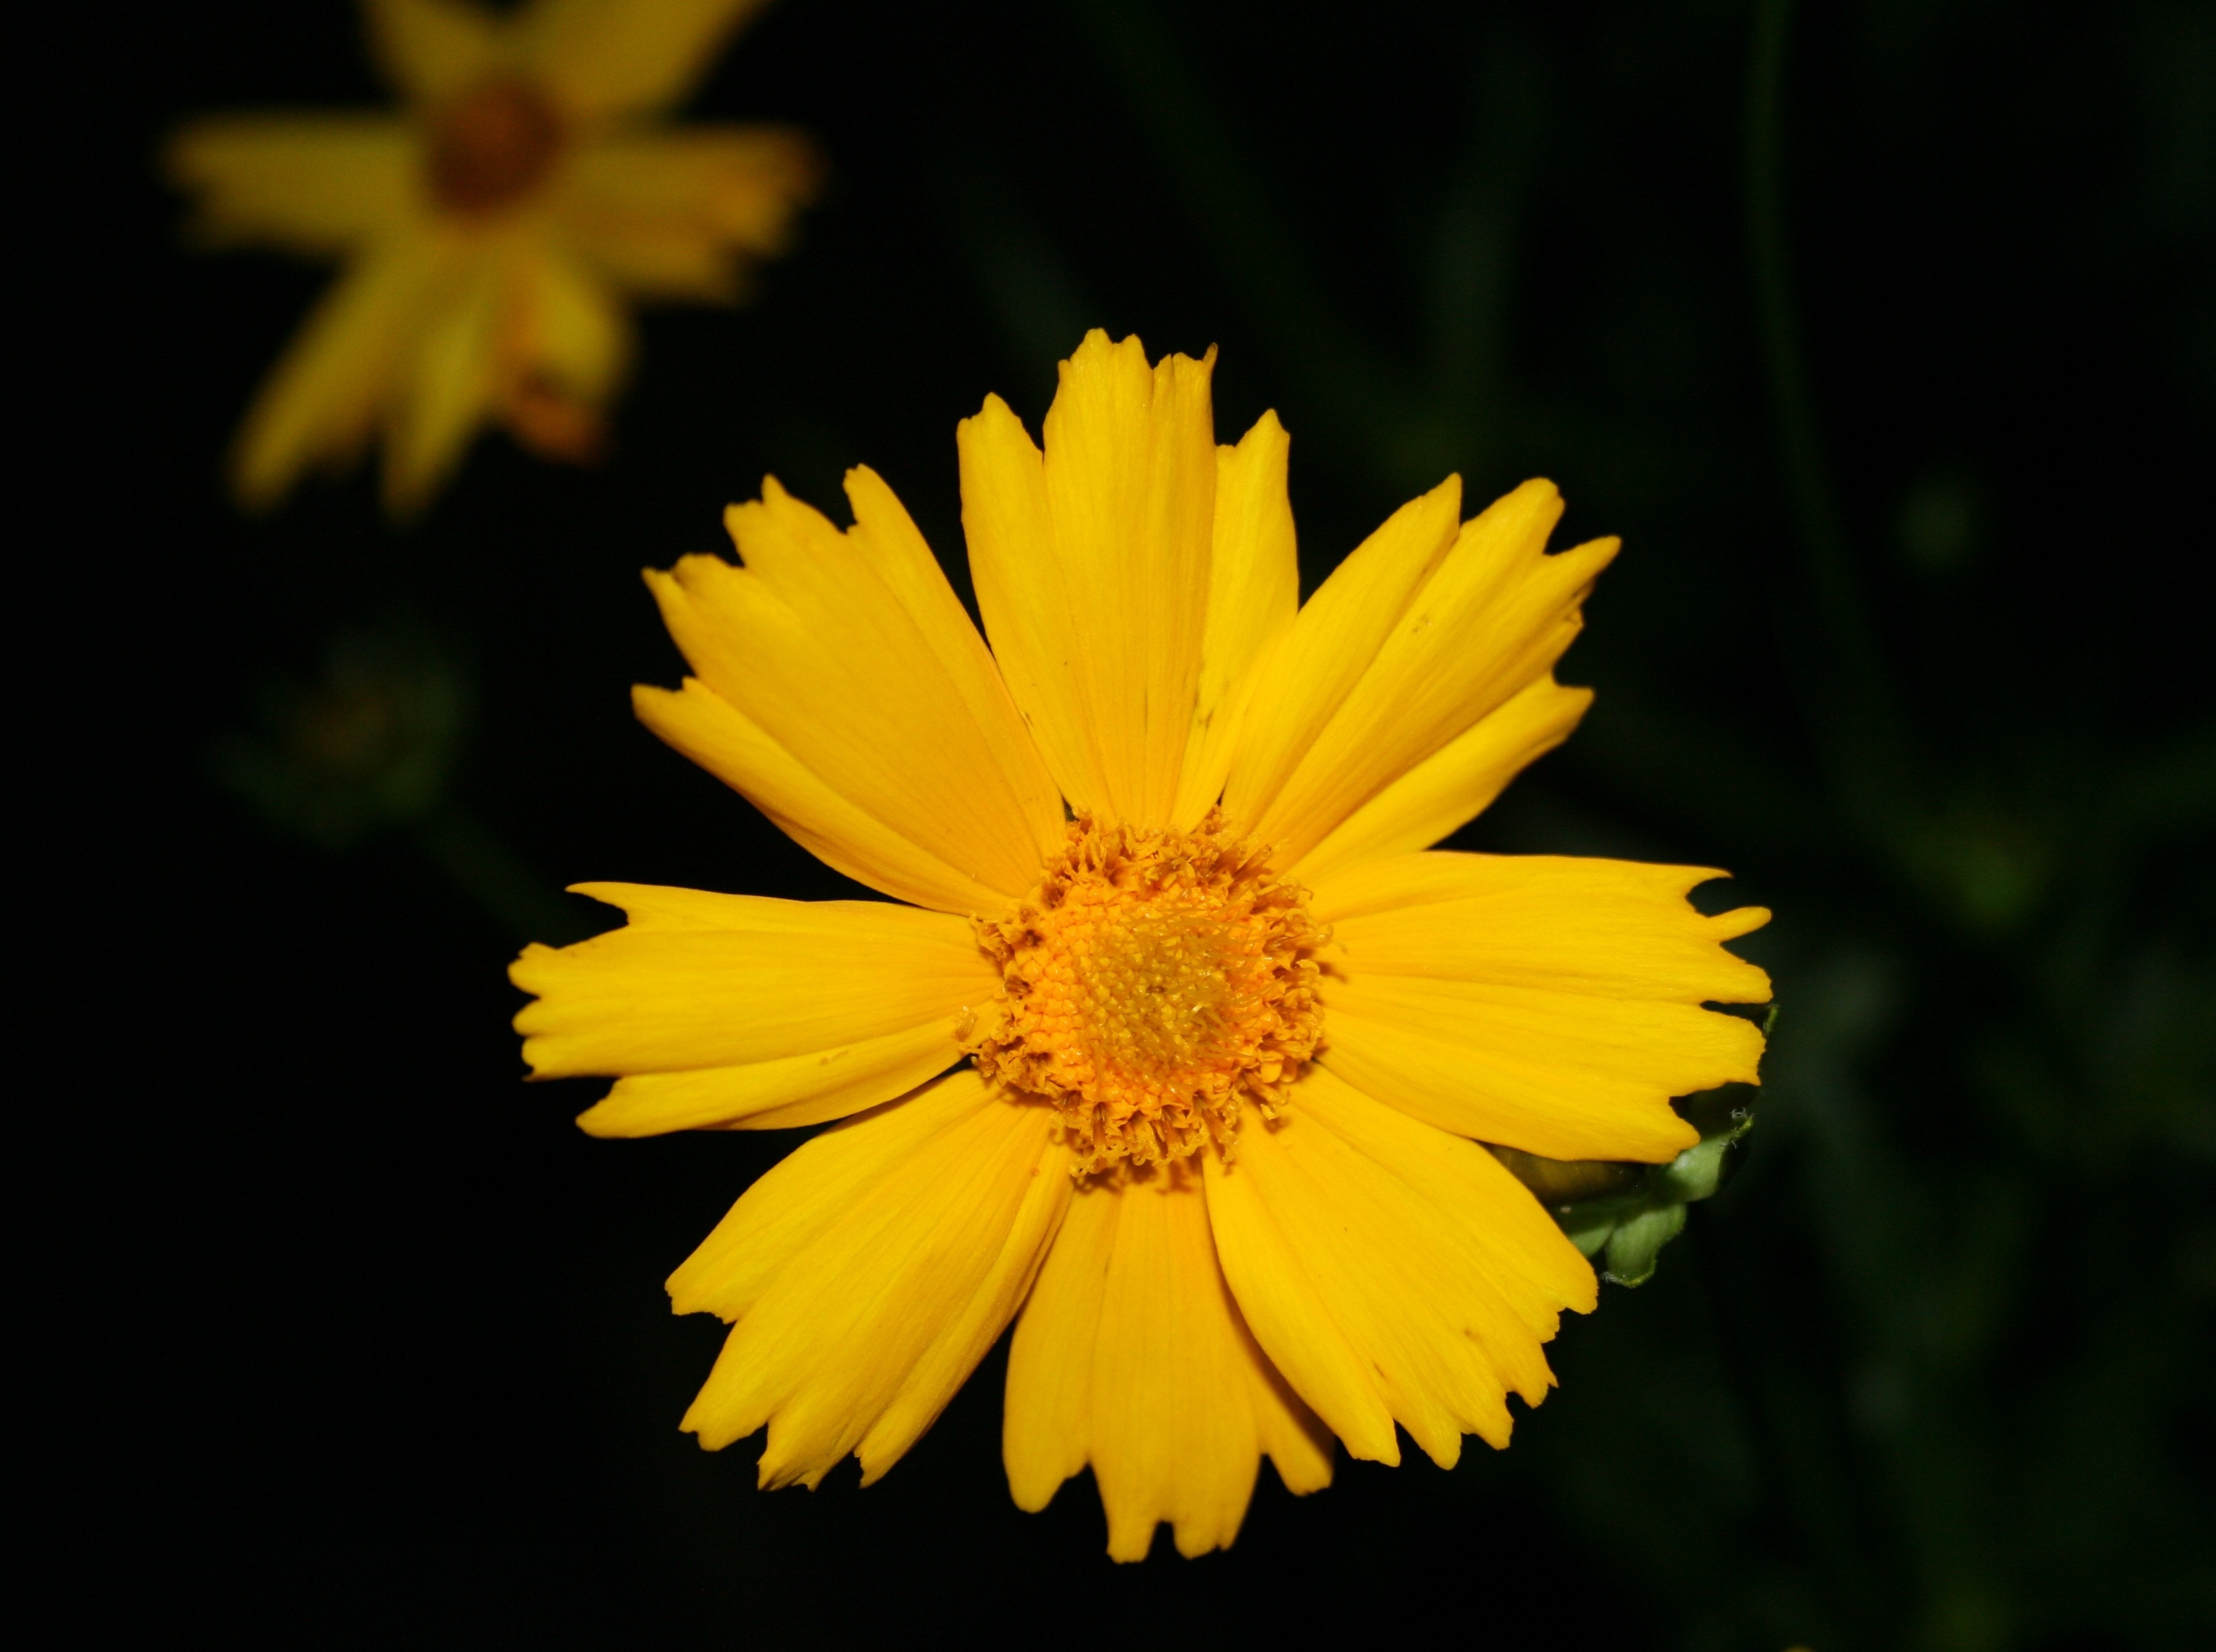
nature, blossom, plant, photography, stem, leaf, flower, petal, bloom, floral, daisy, environment, herb, natural, botany, yellow, agriculture, flora, botanical, wildflower, close up, outdoors, vegetation, horticulture, nectar, organic, macro photography, flowering plant, daisy family, calendula, oxeye daisy, plant stem, land plant